Postage stamps and postal history of Ghana

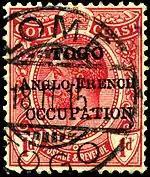
A stamp of Gold Coast overprinted for use in the British zone of occupied Togo

During World War Two, Gold Coast issued 1d and 6d war savings stamps. The stamps were registered in 1943 and copies exist in the Crown Agents Archives in the British Library Philatelic Collections.